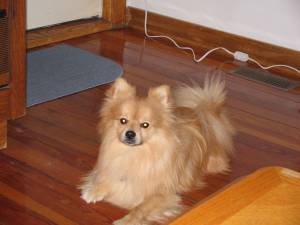
Animal: dog
Breed: pomeranian